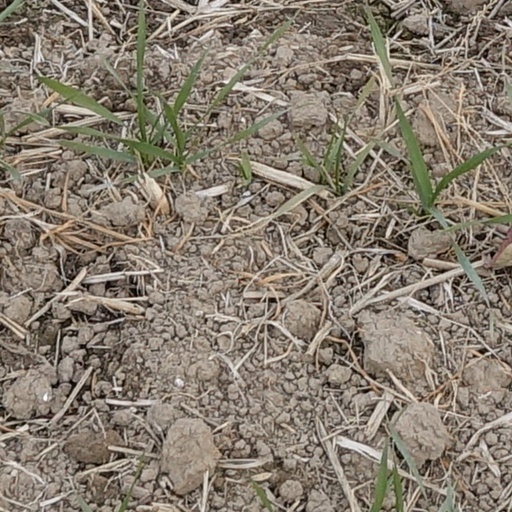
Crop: wheat